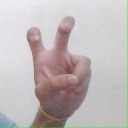
अक्षर: ई